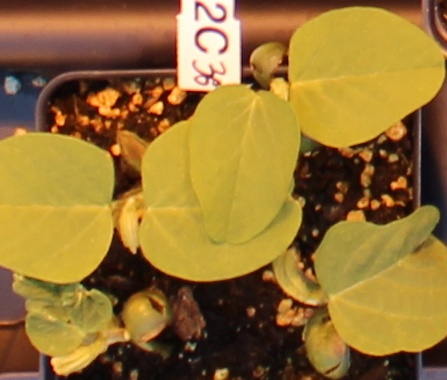
Label: Soybean